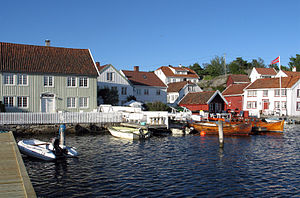
Justøy
Udhavnen Brekkestø på Justøy.
Justøy er en ø i Lillesand kommune i Agder fylke i Norge. Navnet kommer fra oldnordisk Jóstr.